Tea egg

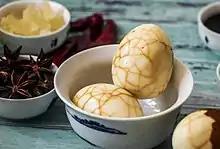

Tea egg is a Chinese savory food commonly sold as a snack, in which a boiled egg is cracked slightly and then boiled again in tea, and sauce or spices. It is also known as marble egg because cracks in the egg shell create darkened lines with marble-like patterns. Commonly sold by street vendors or in night markets in most Chinese communities throughout the world, it is also served in Asian restaurants. Although it originated from China and is traditionally associated with Chinese cuisine, other similar recipes and variations have been developed throughout Asia. Tea eggs originated in Zhejiang province as a way to preserve food for a long time but are now found in all provinces.